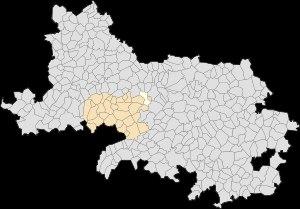
Lattre-Saint-Quentin est une commune française située dans le département du Pas-de-Calais en région Hauts-de-France.